Ara Damansara

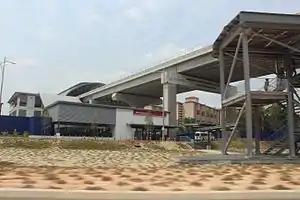
Ara Damansara LRT station.

Ara Damansara is connected to the Light Rail Transit (LRT) Kelana Jaya Line with three stations nearby; Ara Damansara LRT Station, Glenmarie LRT Station and Lembah Subang LRT Station.